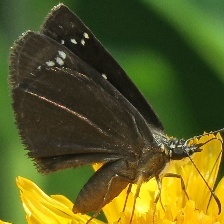
Species: SOOTYWING